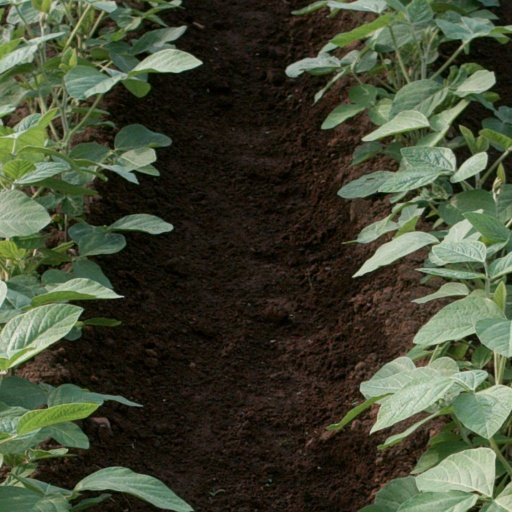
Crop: soybean